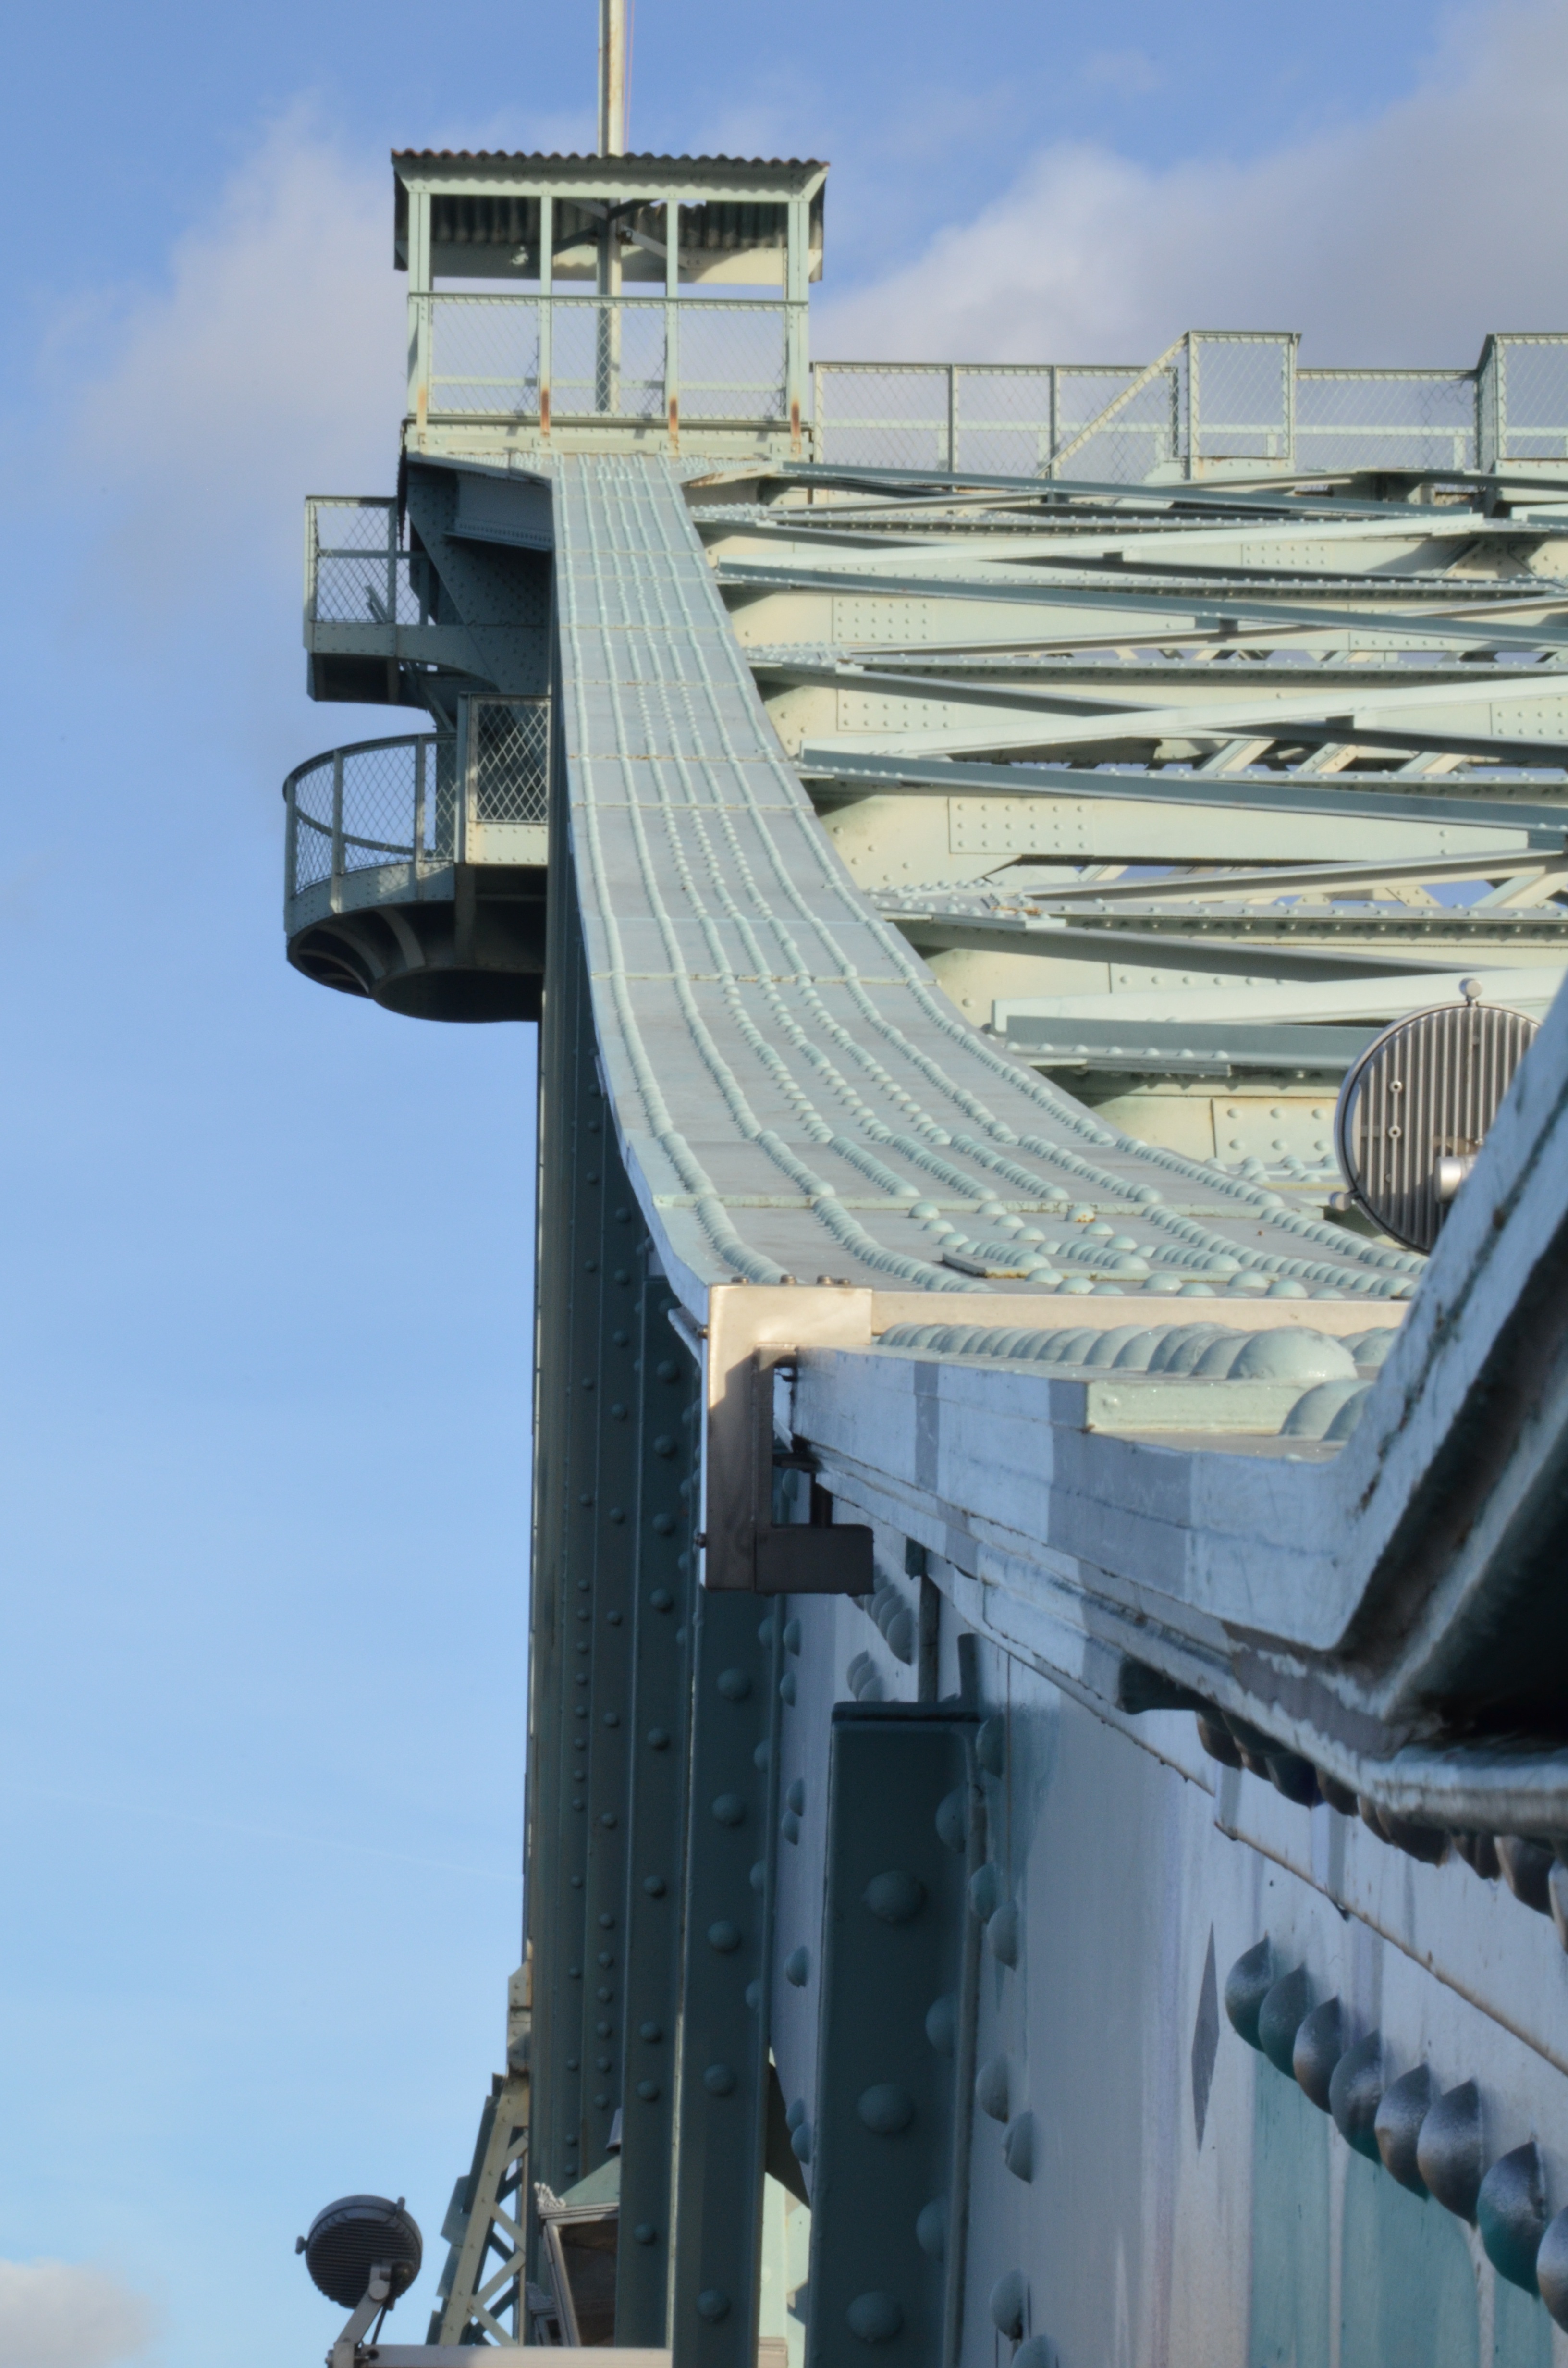
architecture, transport, vehicle, mast, elbe, dresden, steel bridge, blue wonder, bridge blue wonder